A Wedding for Bella

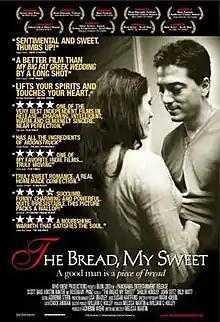
A poster bearing the film's previous title: "The Bread, My Sweet"

A Wedding for Bella (formerly titled "The Bread, My Sweet") is a 2001 American romantic drama film that told the story of a successful businessman who trades in his single lifestyle to marry the estranged daughter of a terminally ill elderly woman whom he loves like a mother. The marriage is a sham in order to give the elderly woman happiness before her death.